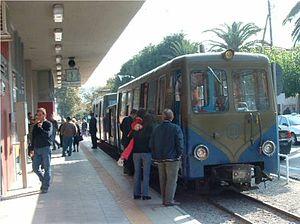
La ligne de chemin de fer de Diakofto à Kalavryta est une ligne de chemin de fer à crémaillère à voie de 750 mm de Grèce. Longue d’environ 22 kilomètres, elle se situe dans le nord du Péloponnèse à proximité du golfe de Corinthe, à 50 kilomètres de Patras et 150 km d’Athènes.
La Société Anonyme des Etablissements Billard & Cie est une entreprise de construction de matériel ferroviaire basée à Tours et spécialisée dans la construction d'autorails légers et de matériels à voie métrique et étroite.
L'Organismós Sidirodrómon Elládos est la compagnie nationale des chemins de fer grecs, fondée en 1971 en remplacement d'une compagnie plus ancienne, les « Chemins de fer de l’État grec », qui existait depuis 1881.
Matériel moteur des chemins de fer grecs, liste du matériel en exploitation en 2011.